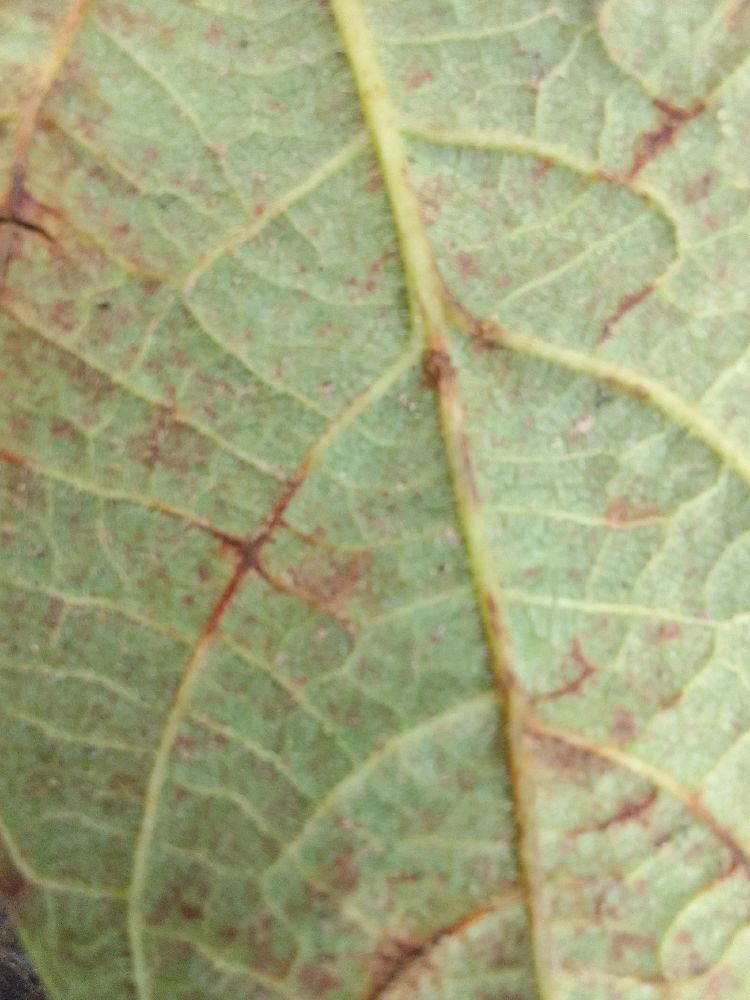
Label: anthracnose